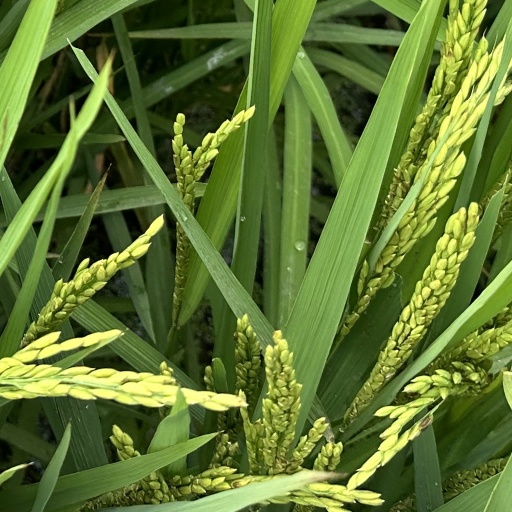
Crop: rice